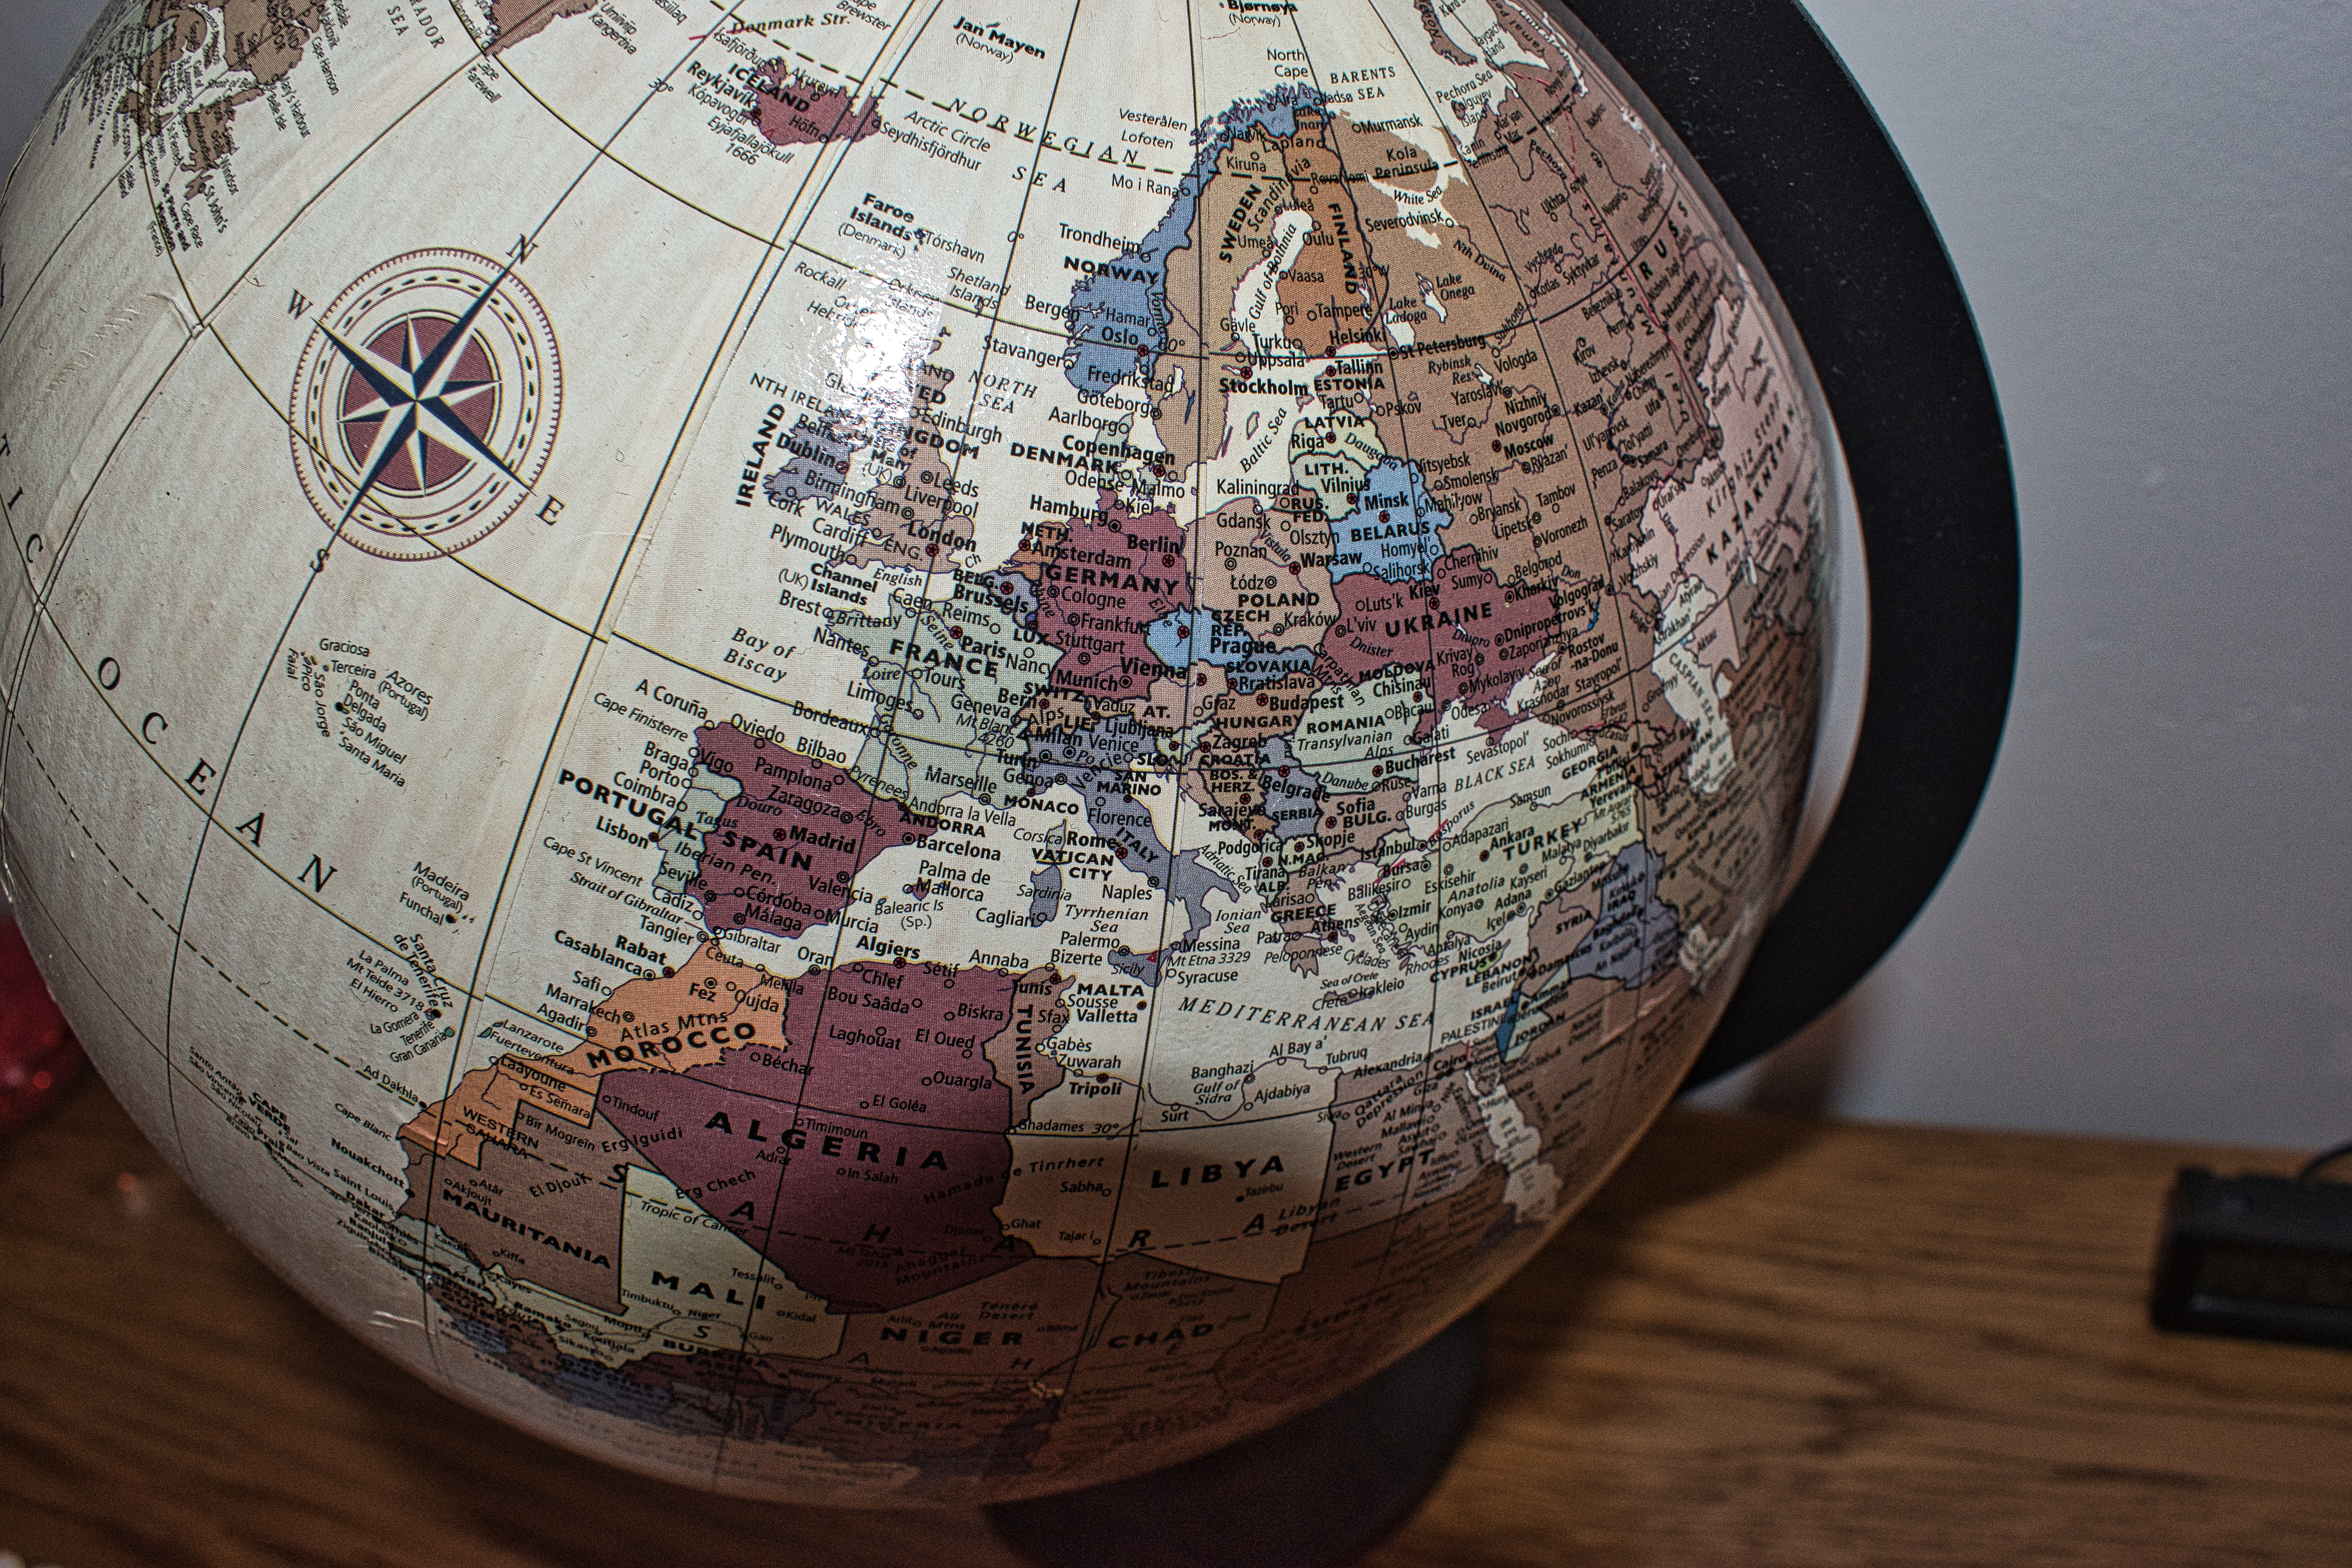
world map, vintage, europe, nature, globe, world, map, creative arts, circle, art, space, astronomical object, pattern, planet, symmetry, ball, interior design, artifact, font, science, sphere, atlas, illustration, visual arts, earth